Jeanne Macherez

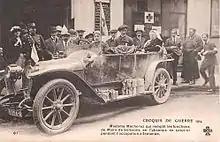
Jeanne Macherez, as Mayor of Soissons during the German occupation in September 1914.

When the WWI broke out, Macherez ran the Hospital Auxiliary #201, which had 10 ambulances. The Germans arrived in Soissons on 1 September 1914. An officer, looking for supplies, enters the city and demanded to speak to the mayor. He threatened that if the mayor does not give himself up, the city will be sacked, burned. Macherez spoke up: "The mayor? It's me!". For twelve days, she was the interlocutor of the Germans. She negotiated everything, managed to minimize the negative fallout of this occupation, and protected the region from German abuses and looting. On 12 September 1914, at the end of the First Battle of the Marne, the Germans were forced to release their hold on Soissons, and occupy only the right bank of the Aisne. Macherez resumed her duties in the hospital alongside a Parisian, Germaine Malaterre-Sellier. The prefect of the Aisne, Robert Leullier then appointed Georges Muzart to be the mayor of Soissons. The role held by Macherez was praised by some, and minimized by others. She claimed nothing, only observing that it is the circumstances that led her to take this role.